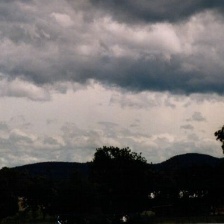
Cloud type: Cirrostratus